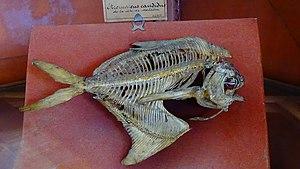
Pampus chinensis - (Staumateus candidus) - squelette mnhn Paris
Pampus est un genre de poissons de la famille des Stromateidae.